Maria Keogh

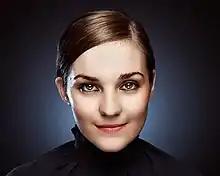

Maria Anastacia Keogh (born 17 October 1982) is an Irish former playwright, musician, educator and actress.